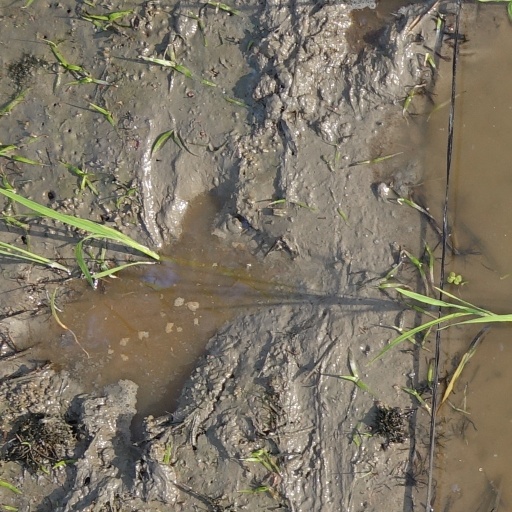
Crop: rice